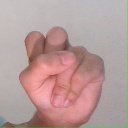
अक्षर: स